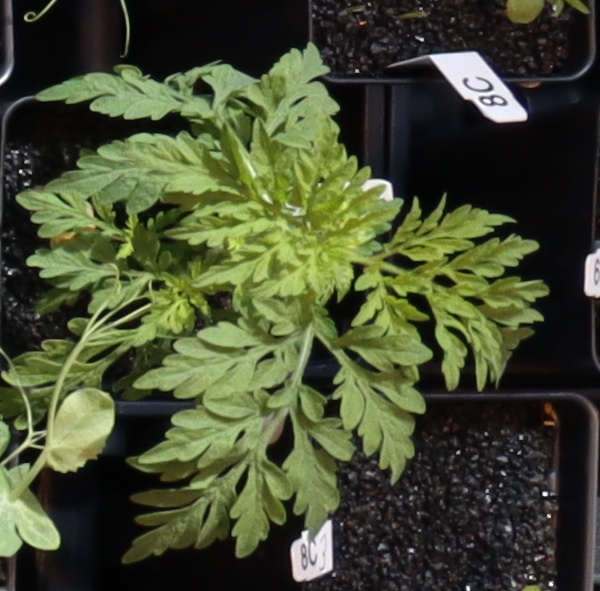
Label: Ragweed